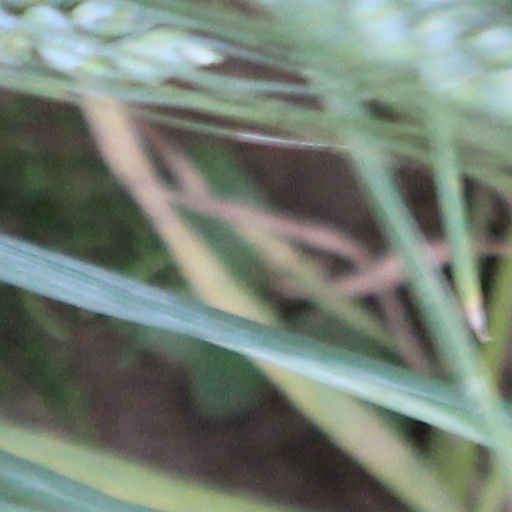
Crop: wheat